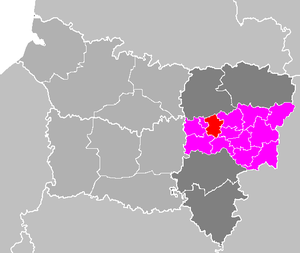
Le canton de La Fère est une ancienne division administrative française située dans le département de l'Aisne et la région Picardie.